United Nations Security Council Resolution 2000

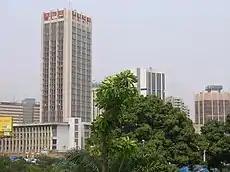
Centre of the capital Abidjan

United Nations Security Council Resolution 2000, adopted unanimously on July 27, 2011, after recalling previous resolutions on the situation in Côte d'Ivoire (Ivory Coast), including resolutions 1933 (2010), 1942 (2010), 1951 (2010), 1962 (2010), 1967 (2011), 1968 (2011), 1975 (2011), 1980 (2011), 1981 (2011) and 1992 (2011), and Resolution 1938 (2010) on the situation in Liberia, the Council extended the mandate of the United Nations Operation in Côte d'Ivoire (UNOCI) until July 31, 2012.